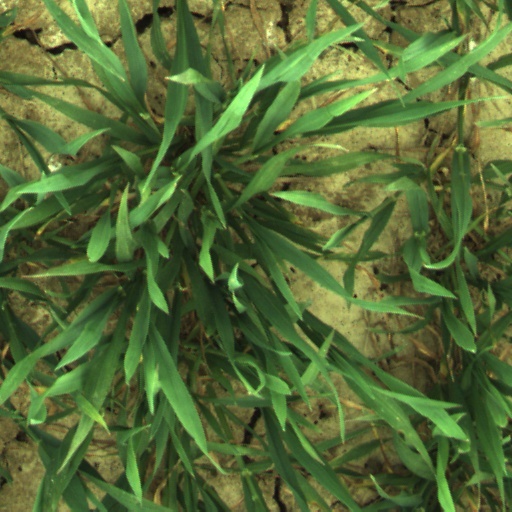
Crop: wheat